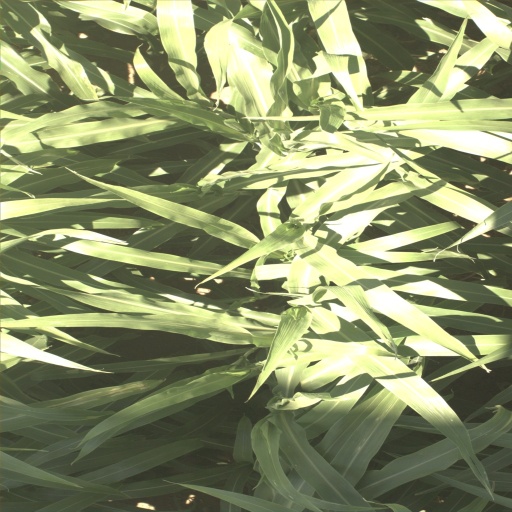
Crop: sorghum